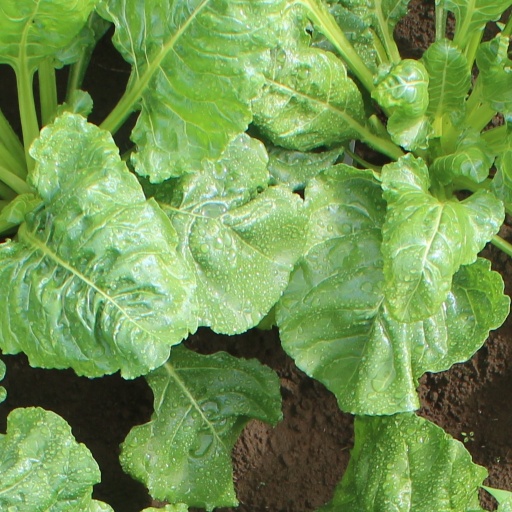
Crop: sugar beet